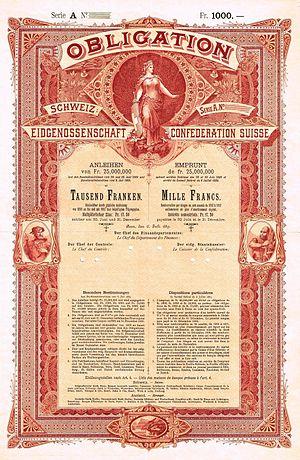
La Suisse, en forme longue la Confédération suisse est un pays d'Europe centrale et, selon certaines définitions, de l'Ouest, formé de 26 cantons, avec Berne pour capitale de facto, parfois appelée « ville fédérale ». La Suisse est bordée par l'Allemagne au nord, l'Autriche et le Liechtenstein à l'est-nord-est, l'Italie au sud et au sud-est et la France à l'ouest. C'est un pays sans côte océanique, mais qui dispose d'un accès direct à la mer par le Rhin. La superficie de la Suisse est de 41 285 km². Elle est géographiquement divisée entre les Alpes, le plateau suisse et le Jura. Les Alpes occupent la majeure partie du territoire. La population de la Suisse dépasse les 8,5 millions d'habitants et elle se concentre principalement sur le plateau, là où se trouvent les plus grandes villes. Parmi elles, Zurich, Genève et Bâle sont les agglomérations les plus importantes du pays en termes économiques et de population, et des villes mondiales où se trouvent le siège d'organisations internationales et des aéroports de dimension internationale.